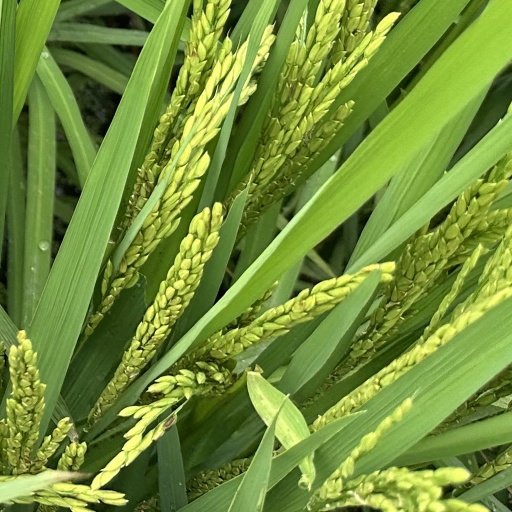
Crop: rice